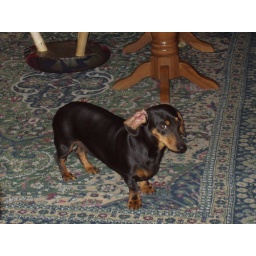
this is my dog moose ,shes pissed off prolly because she pooped in the house and i spanked her.